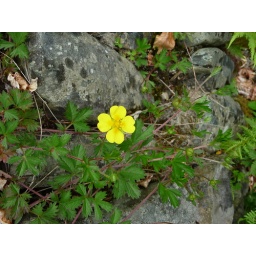
This little flower has four yellow petals. We're on a weeks holiday in Brechfa, Carmarthenshire, Wales.